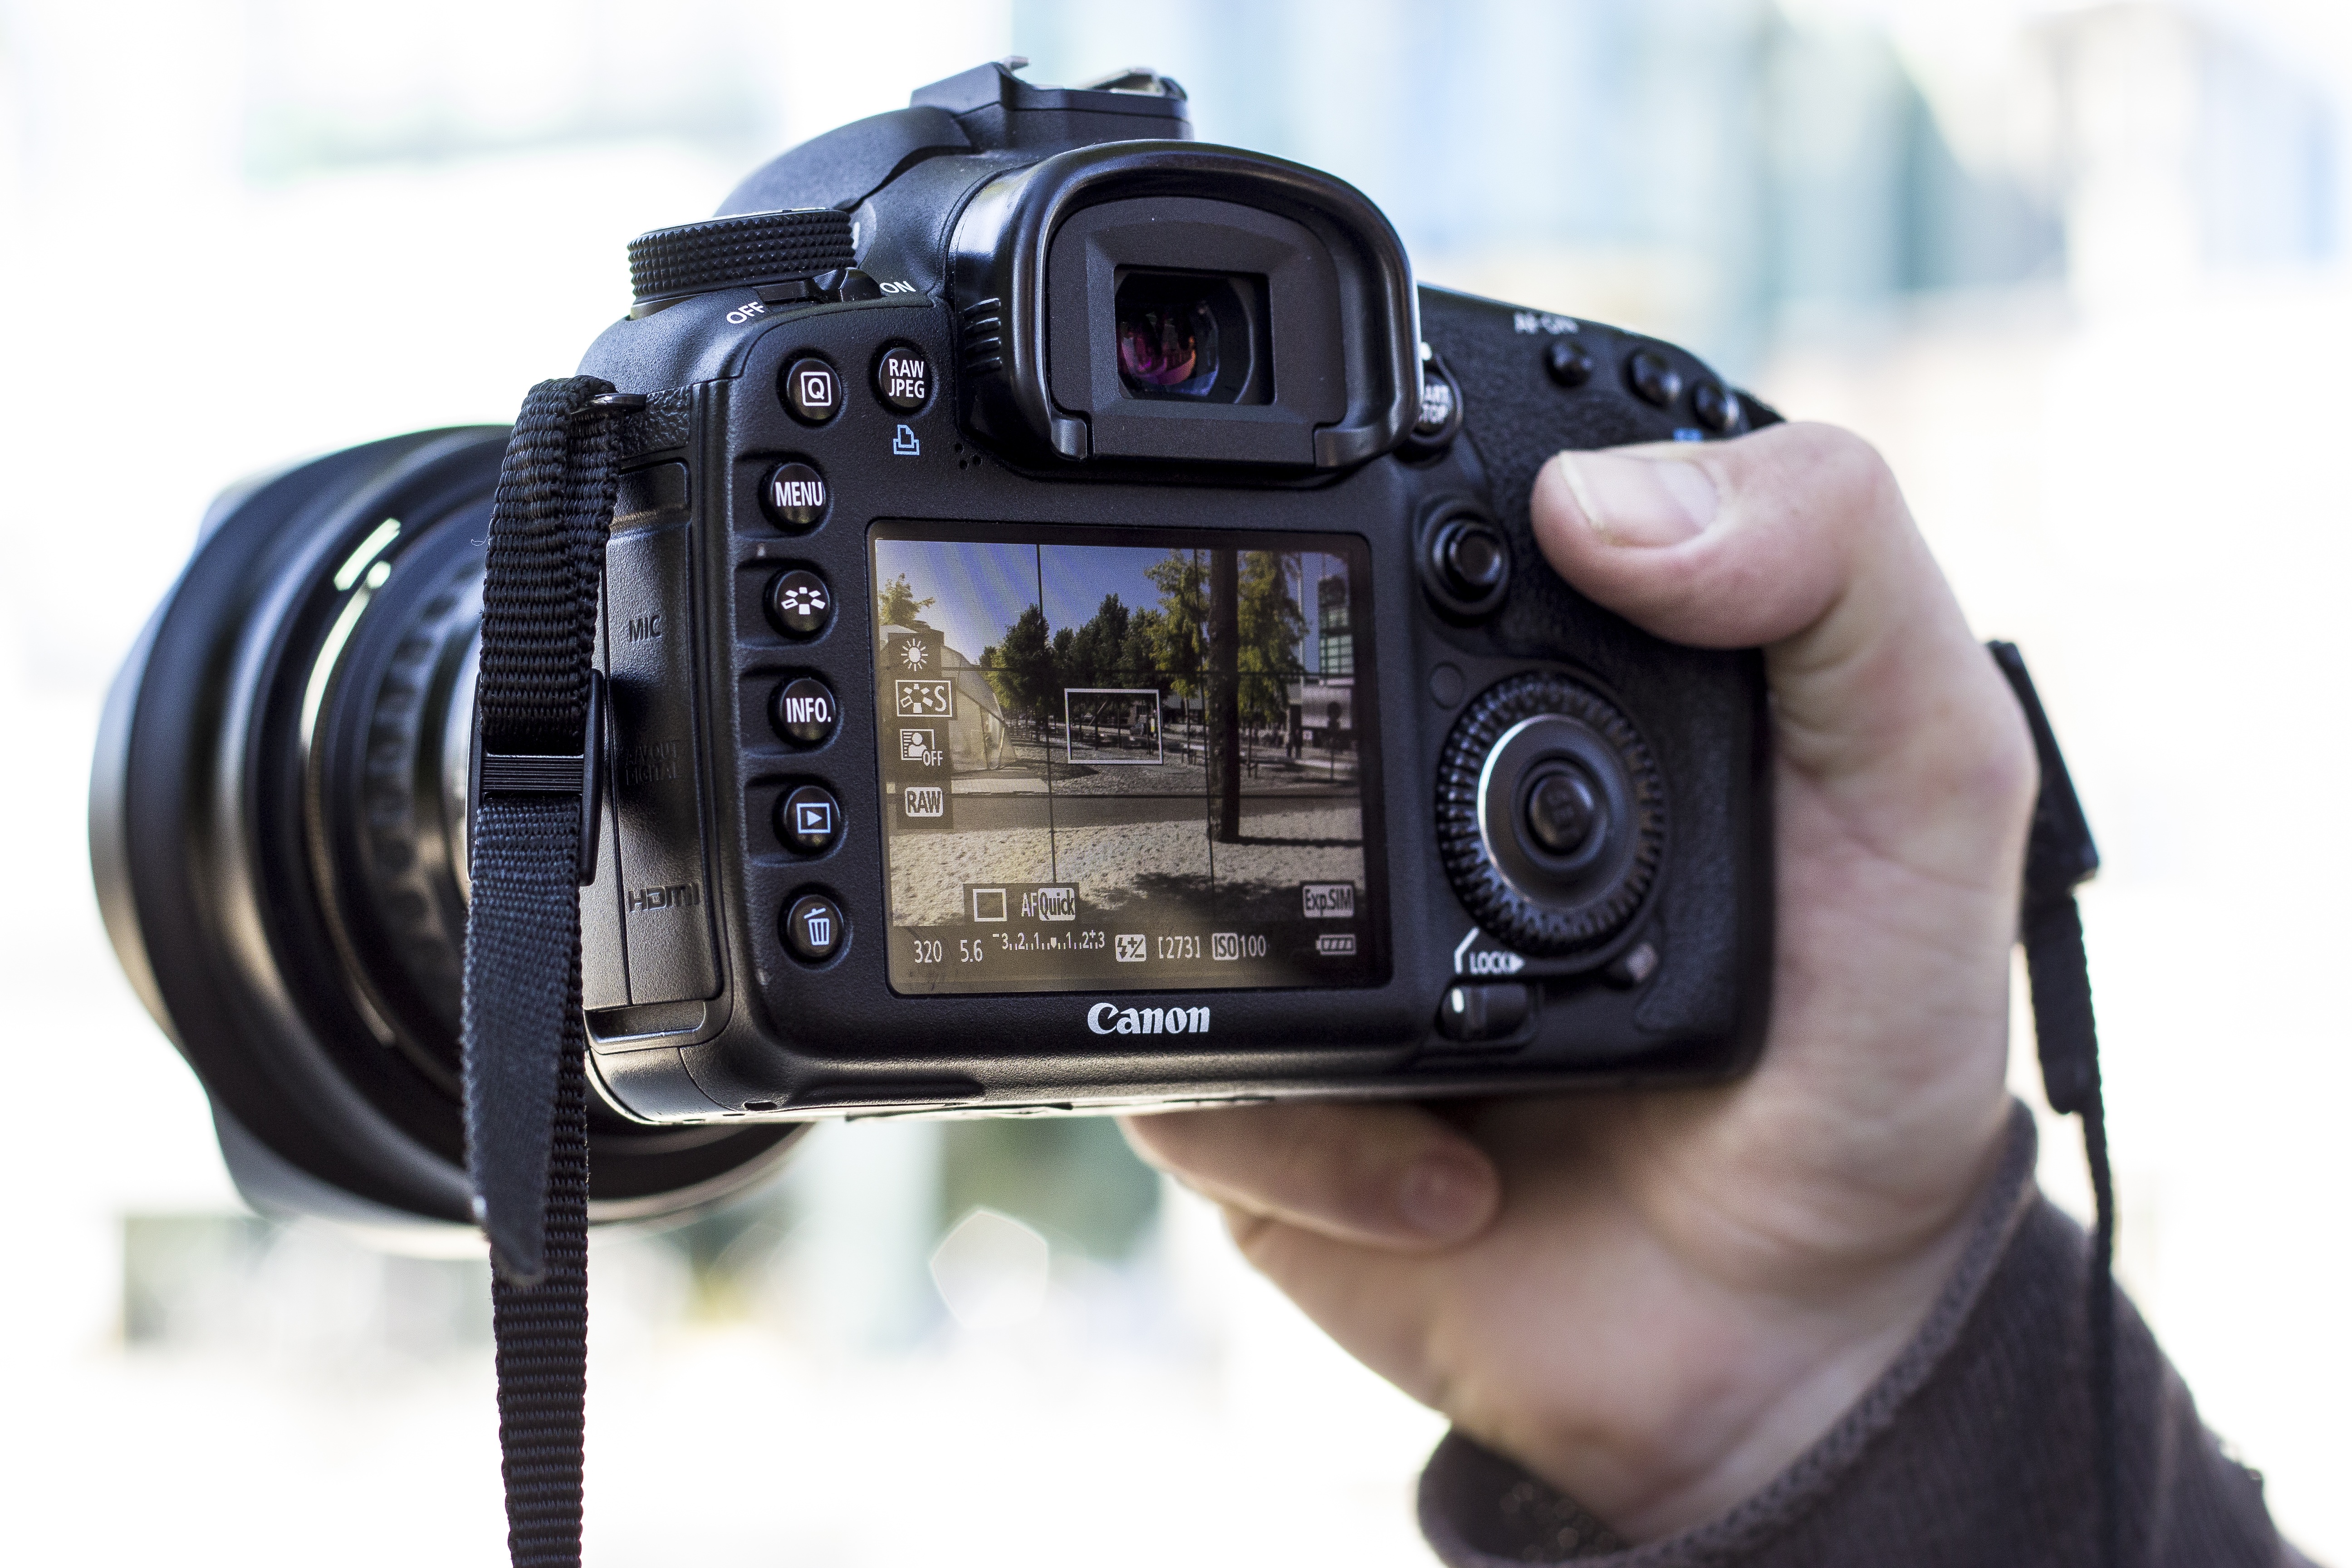
hand, screen, technology, camera, photography, dslr, lens, equipment, canon, professional, product, reflex camera, digital camera, shooting, picture, production, camera lens, digital slr, single lens reflex camera, cameras optics